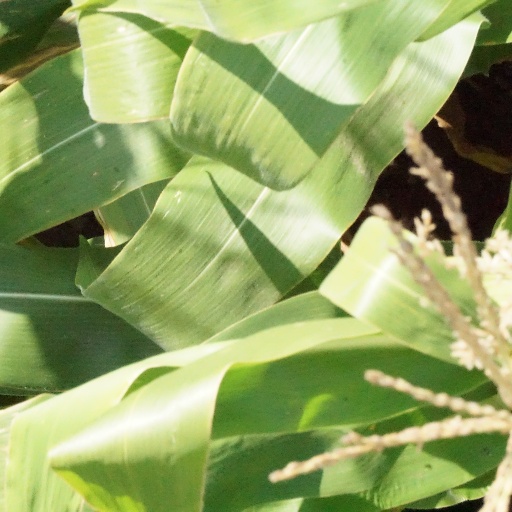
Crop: maize; corn